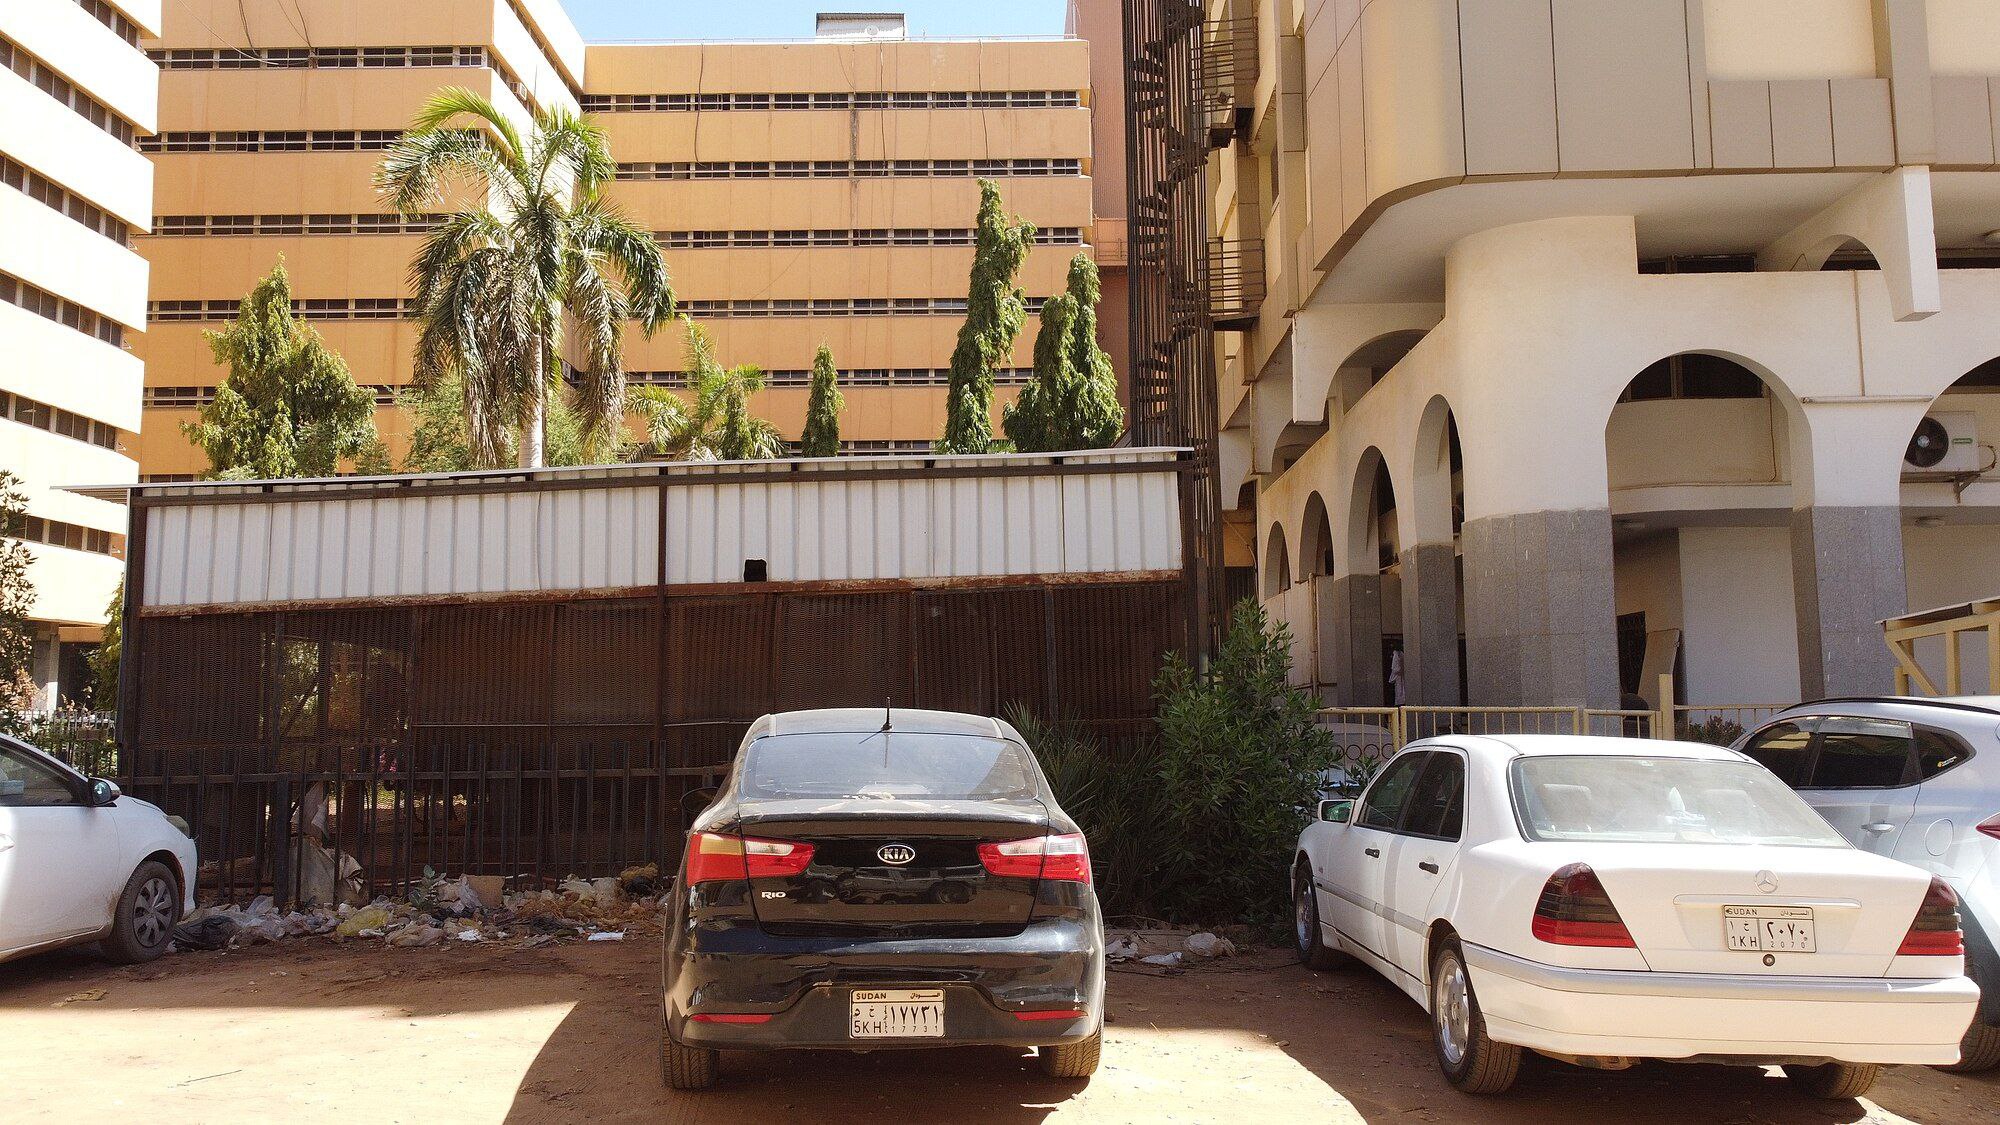
الوصف بالفصحى: سيارات صغيرة مملوكة للمواطنين تركن بشارع عام
الوصف بالعامية السودانية: عربات ملاكي مركونة في الشارع العام وقدامها مبنى فية شجر نخيل
التصنيف: Transportation